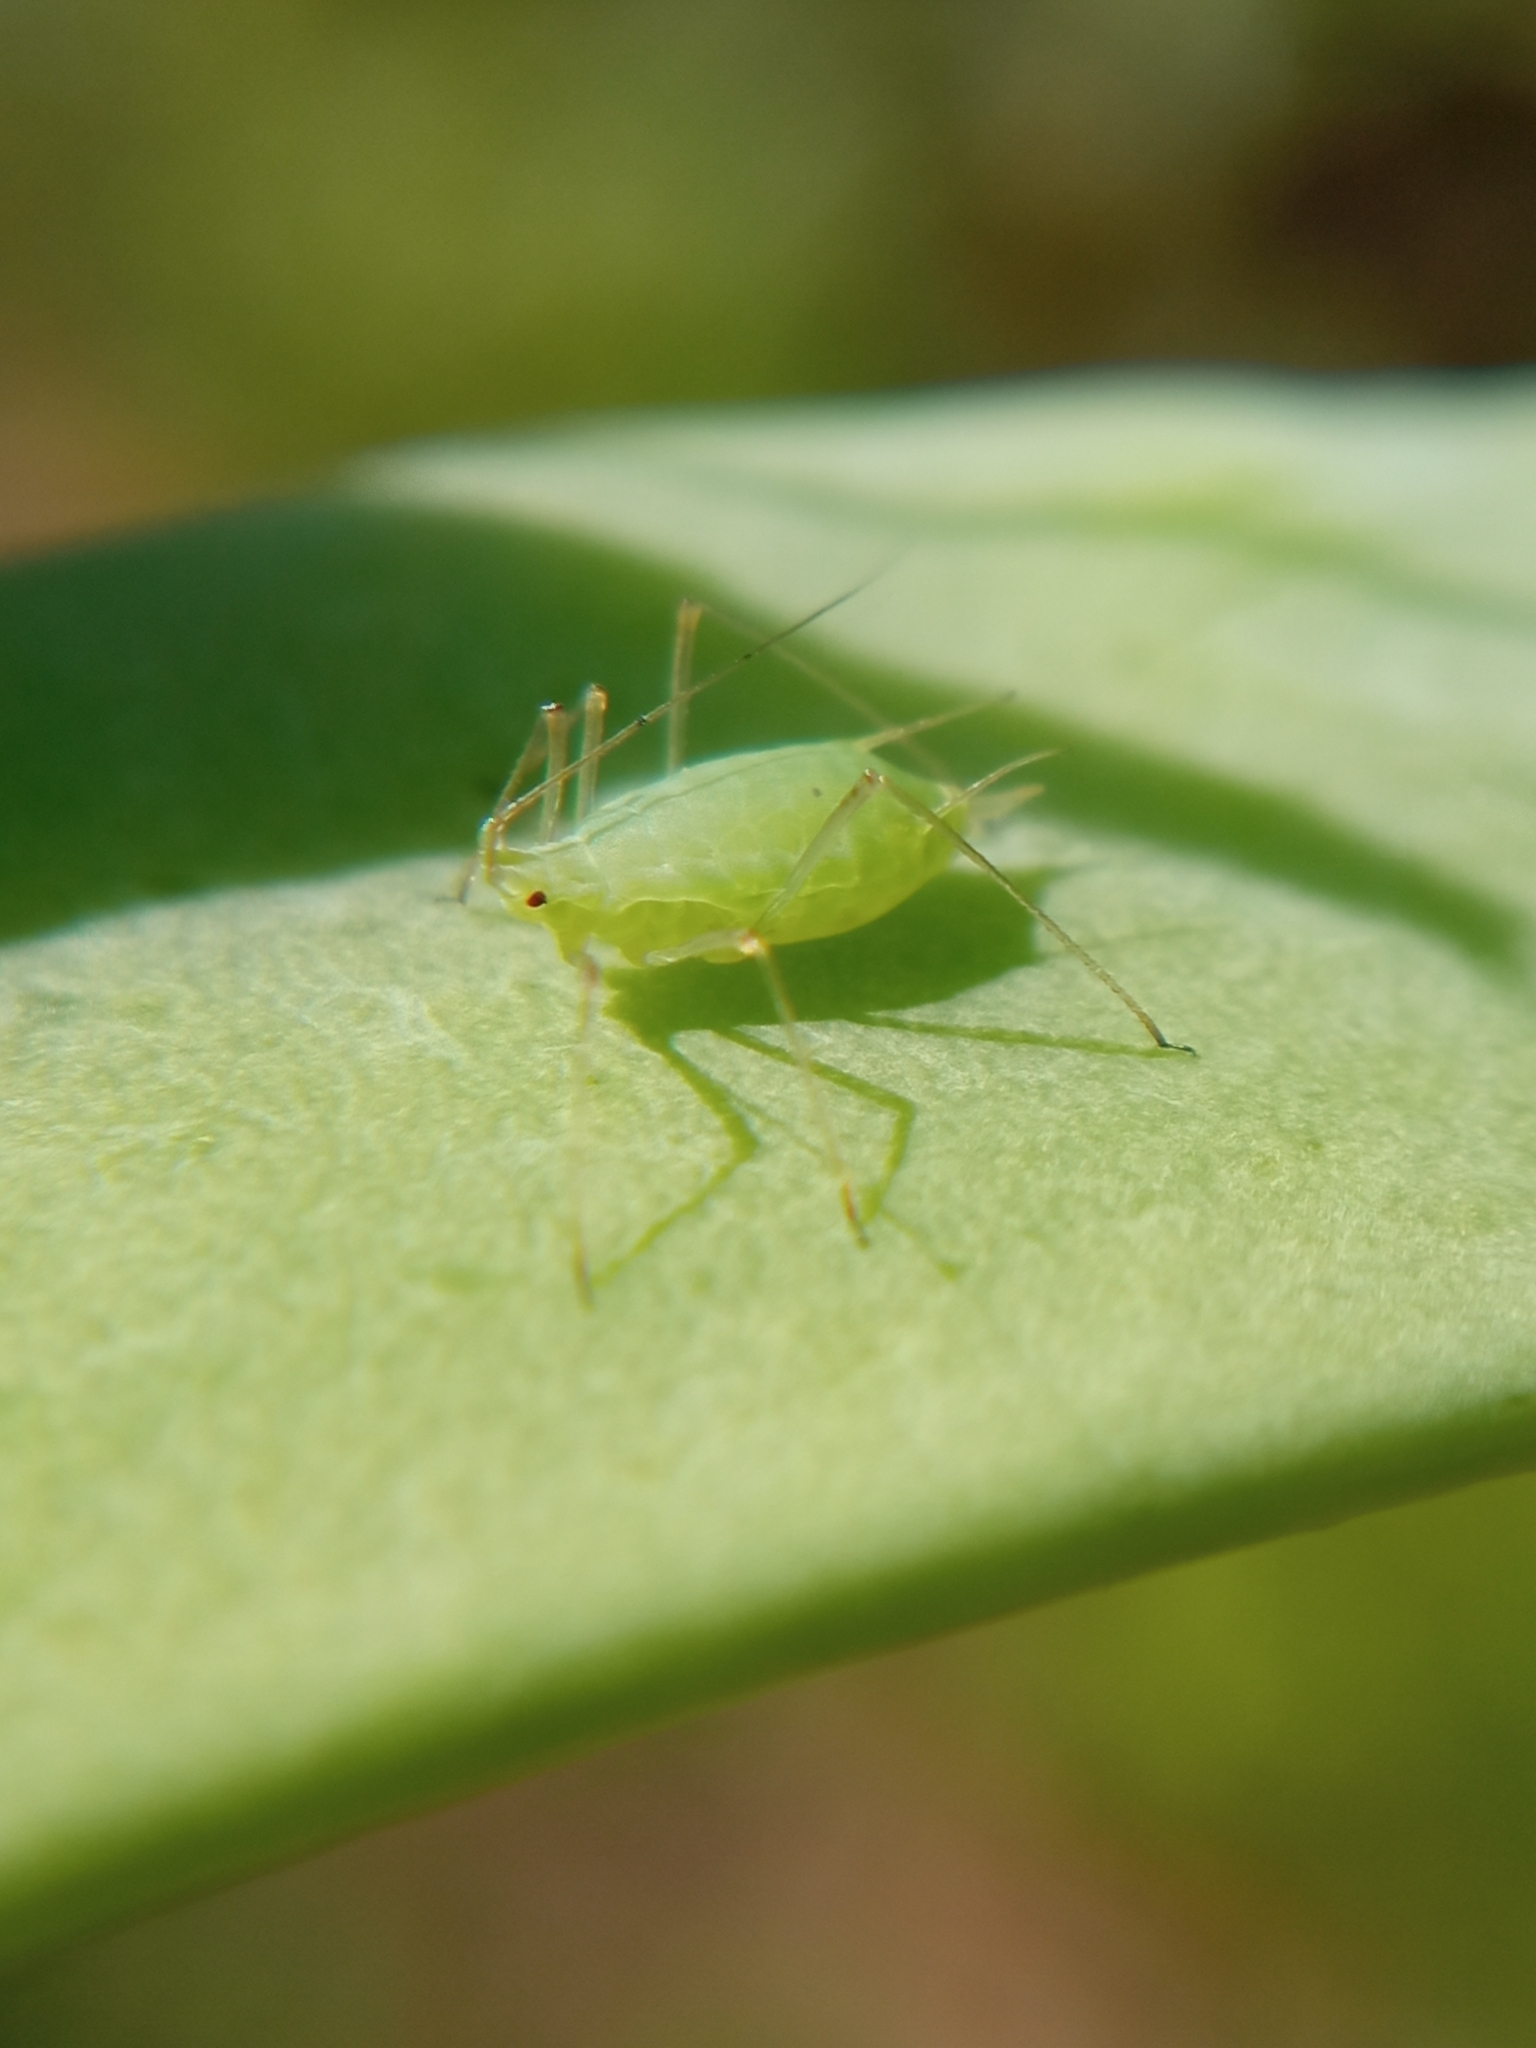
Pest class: pea_aphid